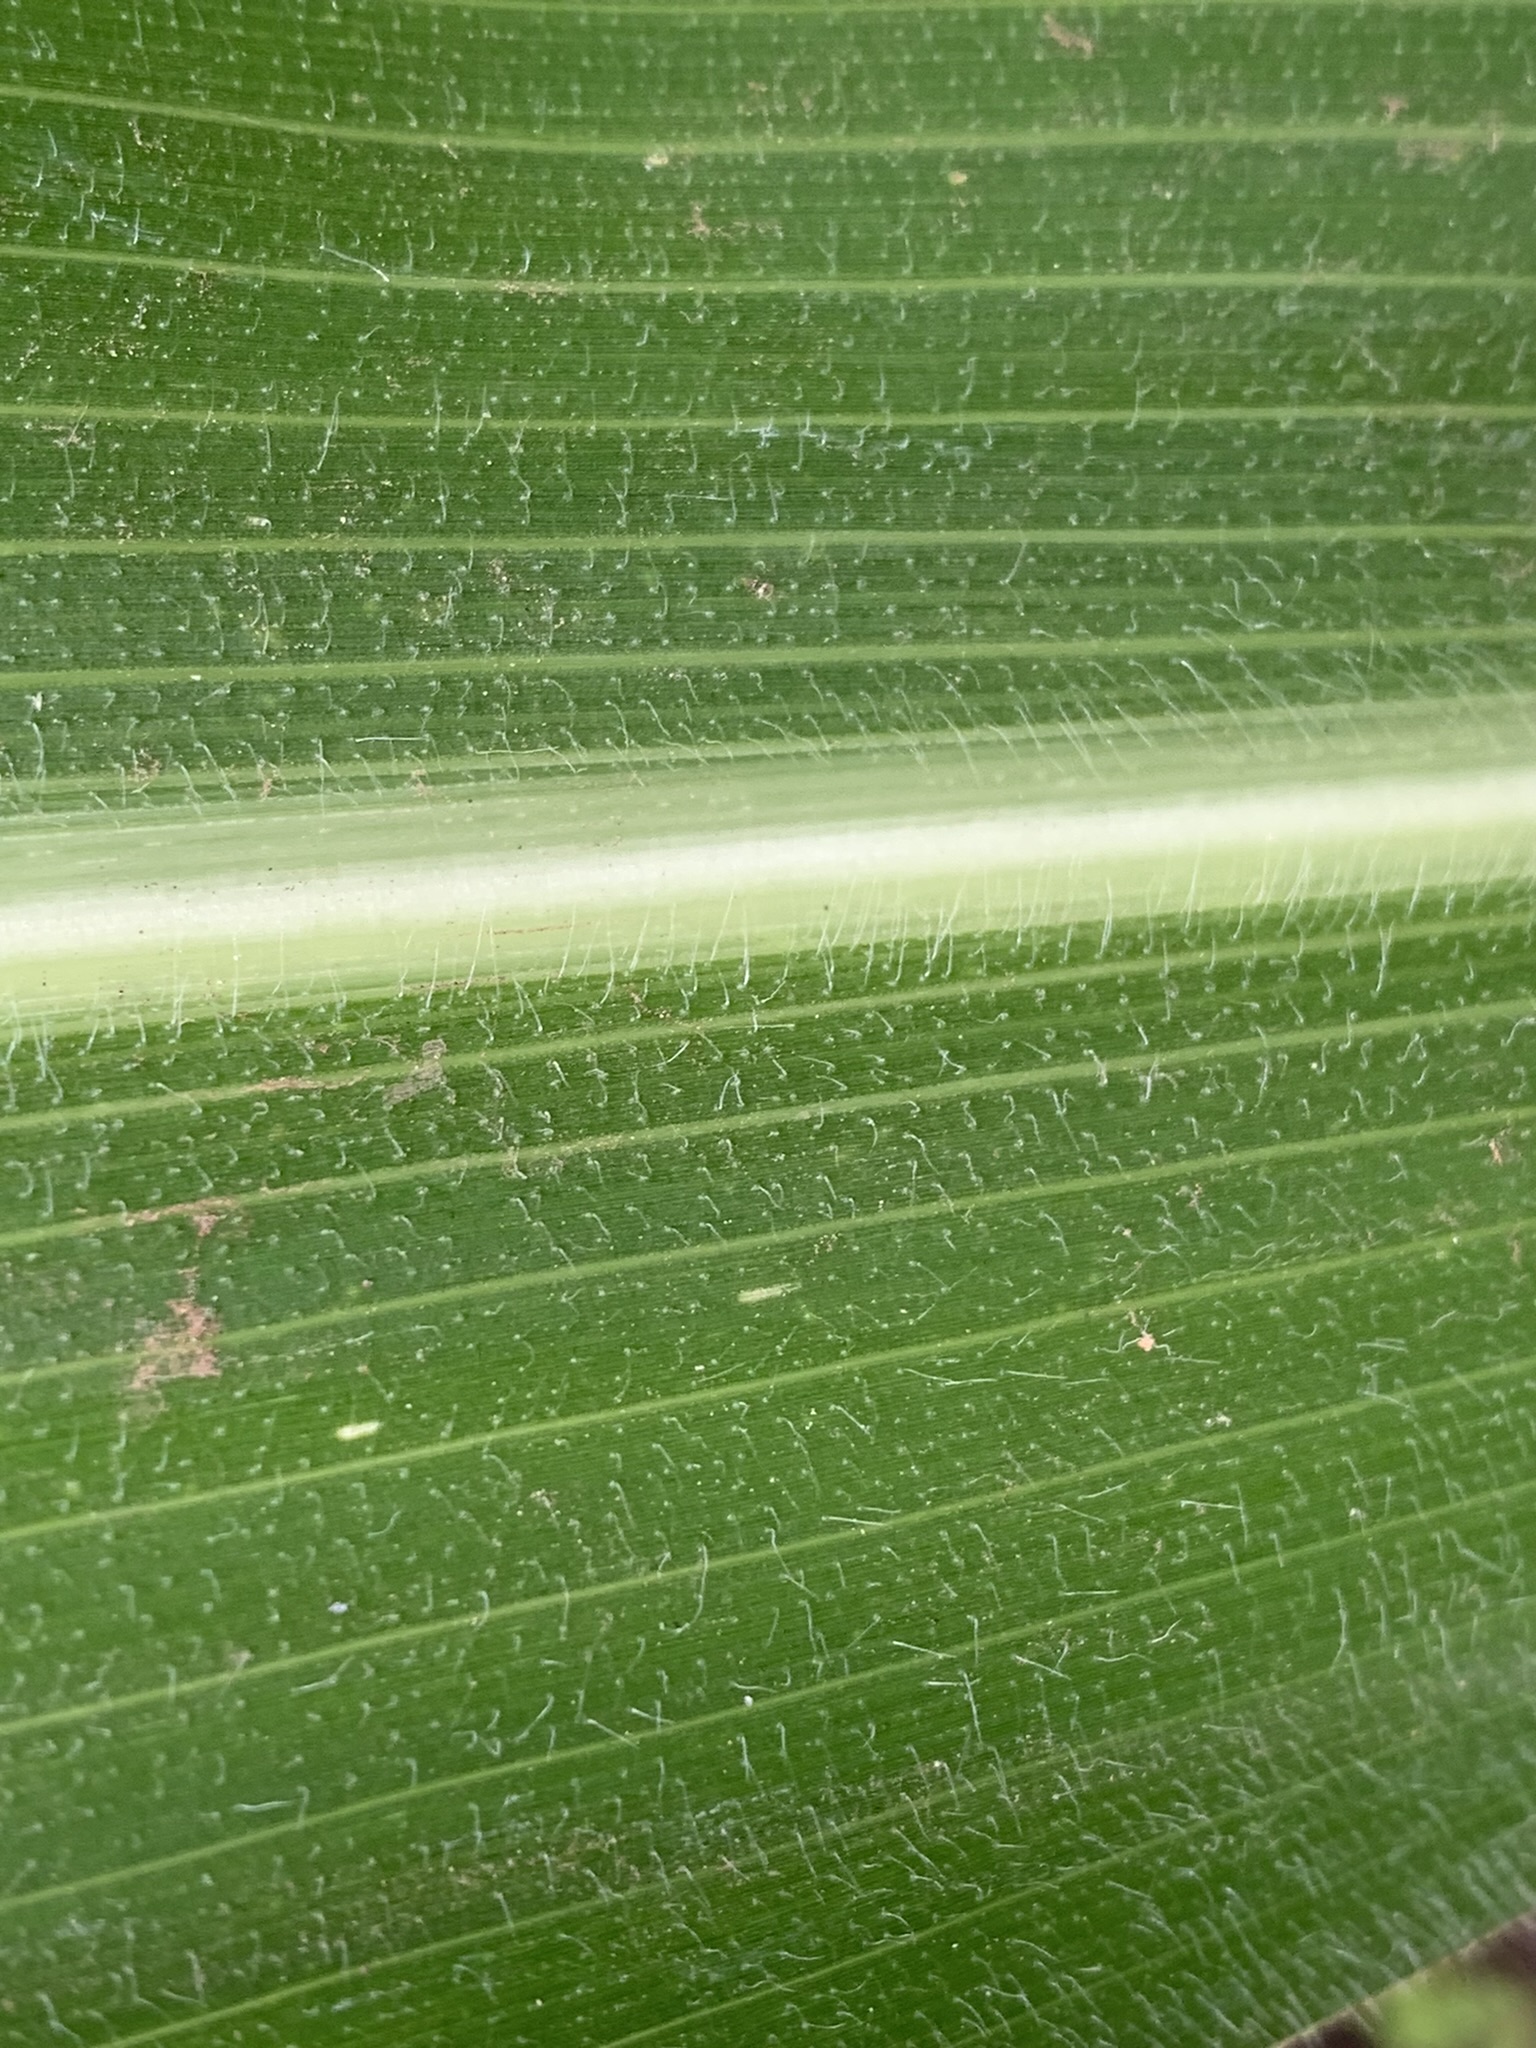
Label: Healthy